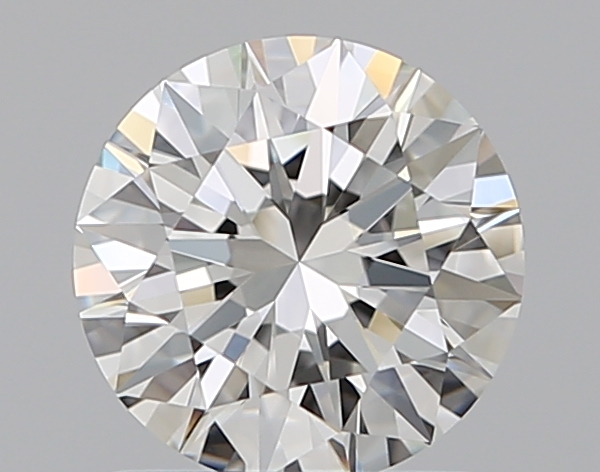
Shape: round
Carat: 1.01
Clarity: VS1
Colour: H
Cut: EX
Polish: EX
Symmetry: EX
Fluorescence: N
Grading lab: GIA
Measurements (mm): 6.47 x 6.51 x 3.95